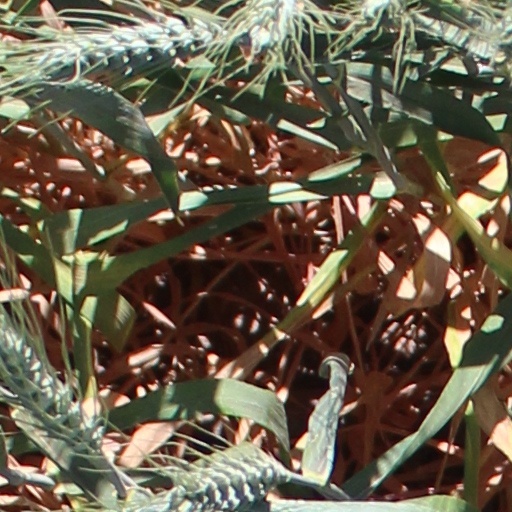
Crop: wheat